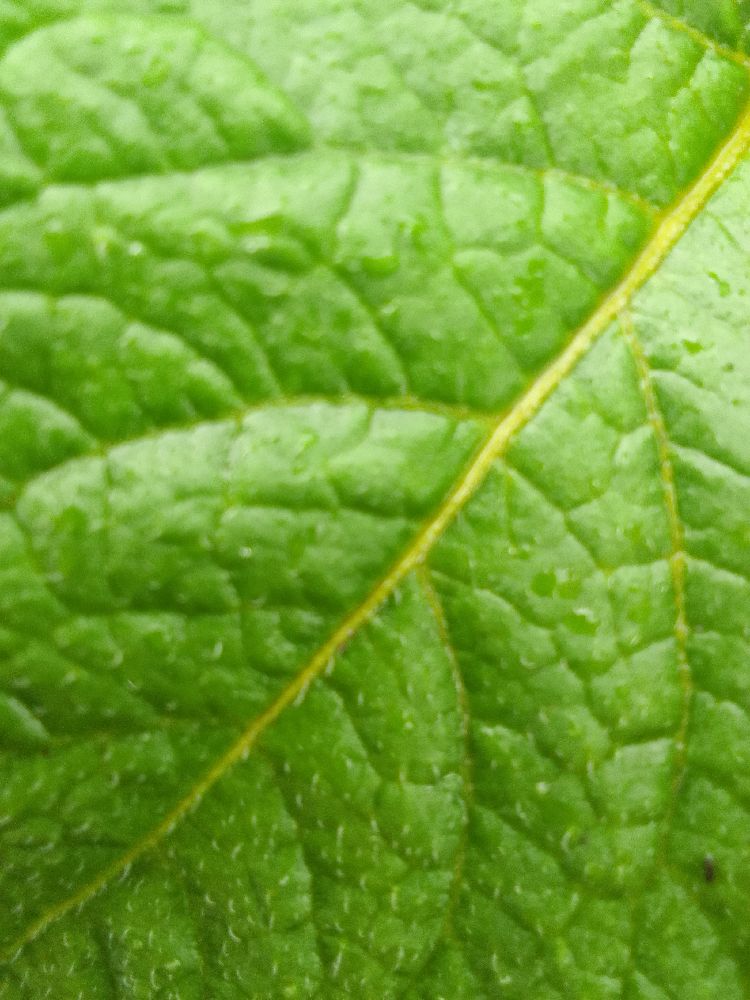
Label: Healthy